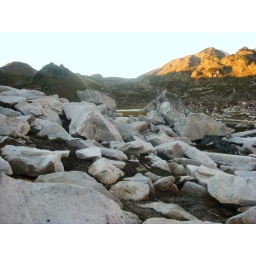
A field of white rocks near Glacier Peak